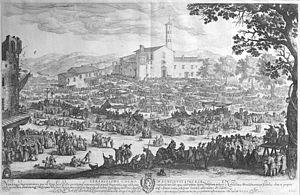
Jacques Callot, né à Nancy en 1592 et mort à Nancy le 24 mars 1635, est un dessinateur et graveur lorrain, dont l'œuvre la plus connue aujourd'hui est une série de dix-huit eaux-fortes intitulée Les Grandes Misères de la guerre, évoquant les ravages de la Guerre de Trente Ans qui se déroulait alors en Europe.
Le terme de gravure désigne l'ensemble des techniques artistiques, artisanales ou industrielles qui utilisent l’incision ou le creusement pour produire une image, un texte ou toute autre inscription dans la matière.